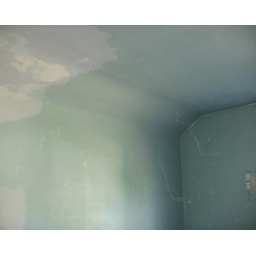
We focused on the front bedroom this weekend. The walls had a lot of cracks in the plaster.